Agulis (historical village)

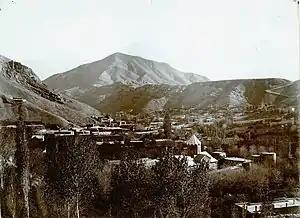
Saint Thomas Monastery of Agulis

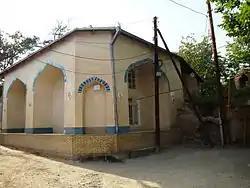
Old mosque in Ashagy-Aylis

Against the backdrop of the decline of the Safavid Persian Empire in the mid-18th century, the city of Akulis was ravaged and plundered by Afgan ruler Azad Khan. As a result, a large number of Armenians died of hunger, and many of them were forced to leave the city. In the 18th century, the city's population was constantly oppressed by local quasi-independent authorities, despite the fact that the settlement had a special status of "khass", which made it subordinate directly to the shah, which partially protected it from the tyranny of local rulers and reduced taxes. However, these mechanisms worked less and less as the central power in the Safavid state weakened. The situation improved significantly in 1828 after the annexation of the territory of the Nakhichevan Khanate to the Russian Empire. During the 19th and early 20th centuries, Agulis experienced a period of relative stability and prosperity.